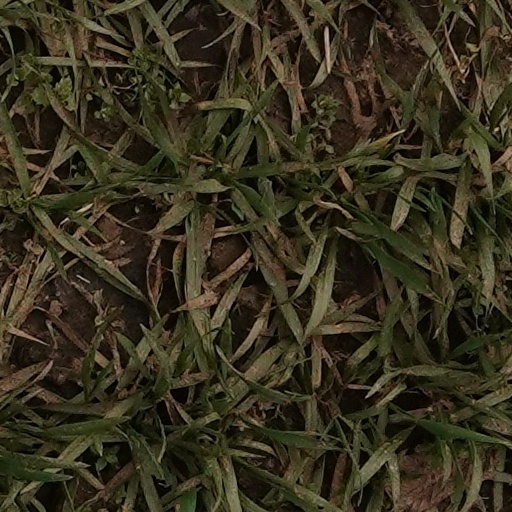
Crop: wheat